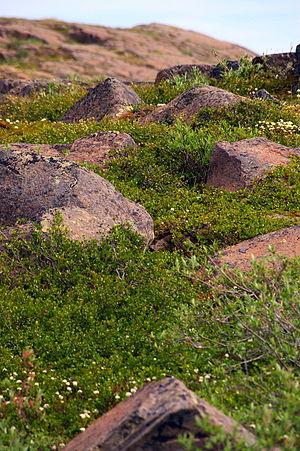
Kugluktuk, anciennement connue sous le nom de Coppermine, est une communauté de plus de mille habitants située dans la région de Kitikmeot dans le territoire du Nunavut, au Canada. La ville s'étend sur les berges du golfe du Couronnement à l'embouchure de la rivière Coppermine au sud-ouest de l'île Victoria. C'est la communauté la plus occidentale du Nunavut, étant presque située sur la frontière avec les Territoires du Nord-Ouest. Kugluktuk est un important centre culturel pour les Inuits.